Utuado, Puerto Rico

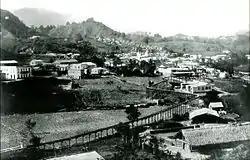
Utuado in 1896 during the coffee golden era

During the late 19th century Utuado experienced an explosive economic growth centered around the cultivation of coffee, also known at the time as "oro negro" or "black gold". By the 1890s Utuado was the largest producer of coffee in Puerto Rico and the second municipality (after Ponce) with the largest population. It produced a rich social life for many of its citizens and a casino and theatre were established in the town. The progress of the town was so evident that the regent Queen of Spain, María Cristina, honored the town with the title of "Ciudad" (City) on August 20, 1894. In 1896 or 1897 Utuado was the first city in Puerto Rico with a public electric lighting system powered by a hydraulic turbine power plant, and in that same year mayor Juan Casellas planned a train system to connect Utuado with Arecibo. By 1899 this golden era ended due to two events: the United States occupation of the island in 1898, which made sugar the new crop of importance instead of coffee (Utuado's mountainous landscape was not ideal for growing sugarcane, making it impossible for it to compete in the sugar industry), and Hurricane San Ciriaco in 1899, which destroyed the coffee "haciendas".